Plum Spooky

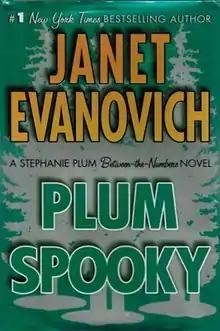
First edition cover

Plum Spooky (2009) is a novel by Janet Evanovich starring the fictional character Stephanie Plum. It is one of the four holiday novellas in the series (now referred to by the publisher as "Between-the-Numbers Novels") that star the bounty hunter. The audiobook, read by Lorelei King, was released in January 2009.